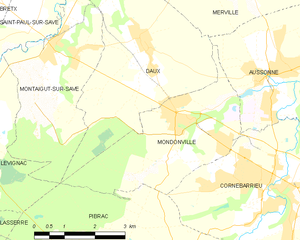
Mondonville est une commune française située dans le département de la Haute-Garonne, en région Occitanie.